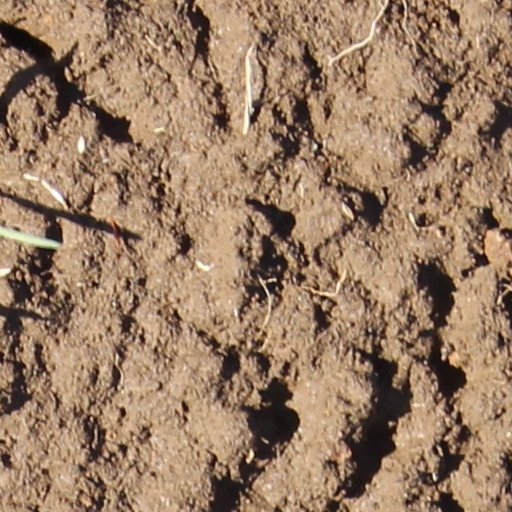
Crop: wheat